John Calvin bibliography

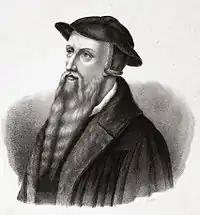
Lithograph of John Calvin

The French Reformer John Calvin (1509–1564) was a theological writer who produced many sermons, biblical commentaries, letters, theological treatises, and other works. Although nearly all of Calvin's adult life was spent in Geneva, Switzerland (1536–1538 and 1541–1564), his publications spread his ideas of a properly reformed church to many parts of Europe and from there to the rest of the world. It is especially on account of his voluminous publications that he exerts such a lasting influence over Christianity and Western history.